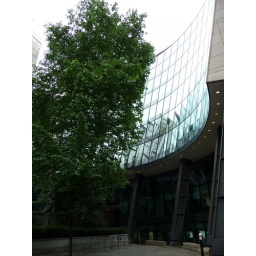
Site of St Mary Staining church. The office building had to be built around the tree.